VFA-195

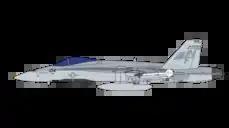
NF-104 which had the kill marking of a Super Frelon, destroyed by LCDR. Jeff S. Ashby with a Walleye I (who was also the first F/A-18 pilot to use the Walleye II in combat).

About three to four weeks into the war, LCDR. Ashby was about to lead a major six to eight plane strike against a communications building in the northern end of Basra, Iraq. Intelligence had been alerted by the presence of an Iraqi Super Frelon Helicopter fitted with Exocet ASM missiles.